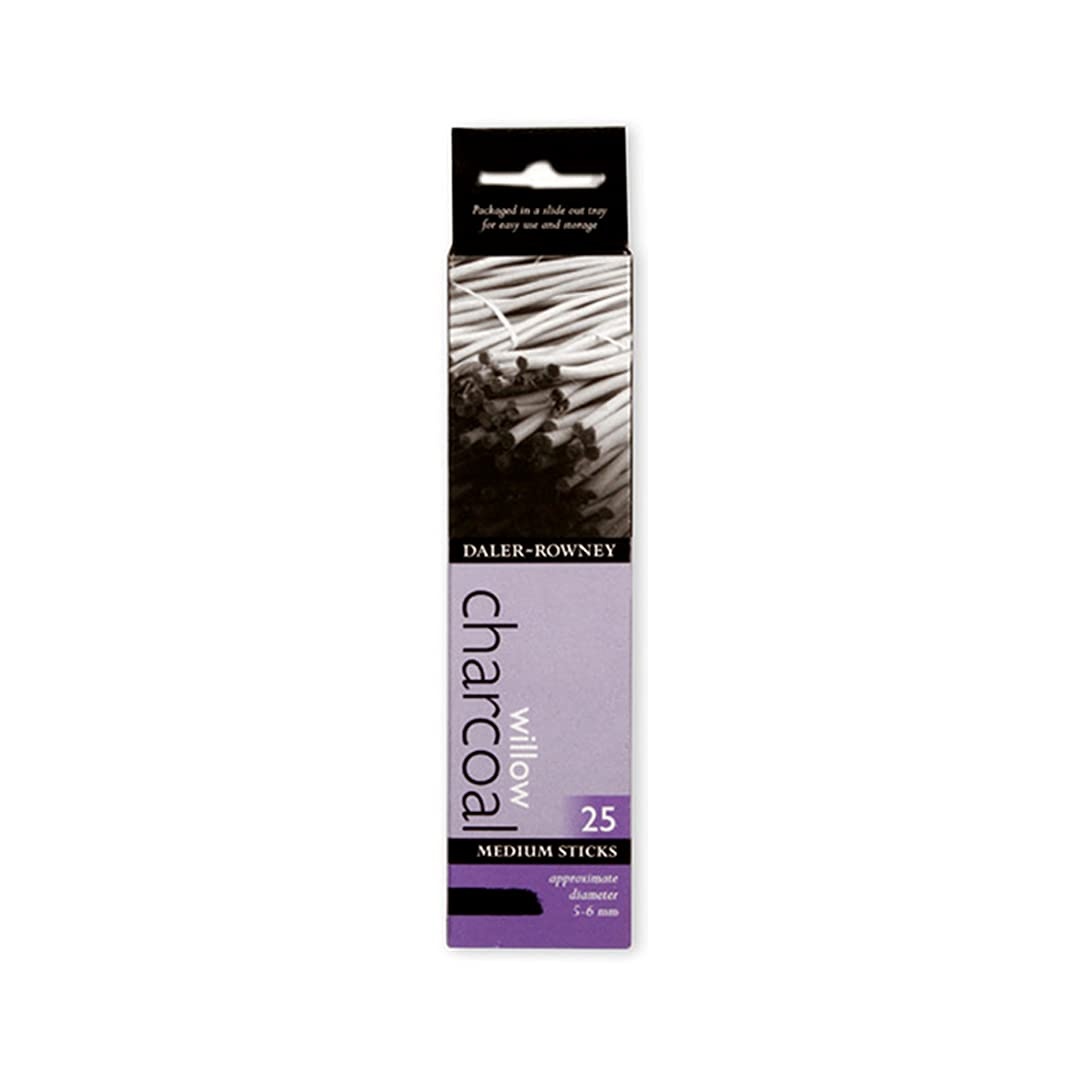
Daler-Rowney 25Pcs Willow Charcoal Medium Sticks
Brand: Artoodlesstore
Renowned as the world's finest willow charcoal, tried and trusted traditions are combined with innovative production techniques and environmental concerns to produce Daler-Rowney's willow charcoal sticks. It is made from the twigs of willow trees, burned to a degree of precise hardness for drawing. Much softer, lighter and more brittle then compressed charcoal. It is easy to erase and to shade. Their smooth mark, deep black hue and uniform texture create an indispensable drawing tool for fine artists.
Category: Office Supplies > Office Instruments > Writing & Drawing Instruments > Art Charcoals